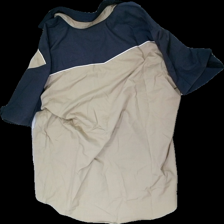
View: back
Type: Shirt
Category: Men
Brand: Not in the list
Brand text on label: Cherokee
Colors: Beige, Blue
Material: 63% polyester, 37% cotton
Cut: Regular
Size: XL
Season: All
Stains: Minor
Price range: <50
Recommended usage: Export